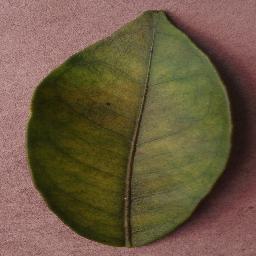
Label: Orange___Haunglongbing_(Citrus_greening)